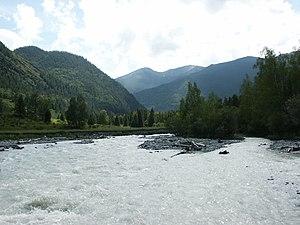
L'Akkem, ce qui signifie « rivière blanche » de Ak et khem, est une rivière de montagne de la république de l'Altaï au sud-ouest de la Sibérie. Elle naît du glacier d'Akkem sur le versant nord du mont Béloukha appartenant au monts Katoun dans l'Altaï, et se jette dans la rivière Katoun sur sa rive droite.